Máel Brigte of Moray

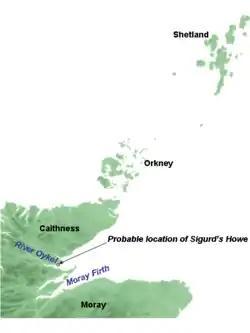
The Orkney and Shetland islands lie to the north and east of the north-east coast of mainland Scotland. Caithness is the northernmost part of the mainland, with Moray further south. Caithness and Moray are divided by a firth, called the Moray Firth. Just north of this, towards Caithness, lies another firth, the Dornoch Firth, into which flows the River Oykel. Sigurd's Howe lies on the north bank of Dornoch Firth.

Máel Brigte, also known as Máel Brigte the Bucktoothed or Máel Brigte Tusk was a 9th-century Pictish nobleman, most probably a mormaer of Moray. He was responsible – in a bizarre posthumous incident – for the death of Earl Sigurd the Mighty of Orkney.